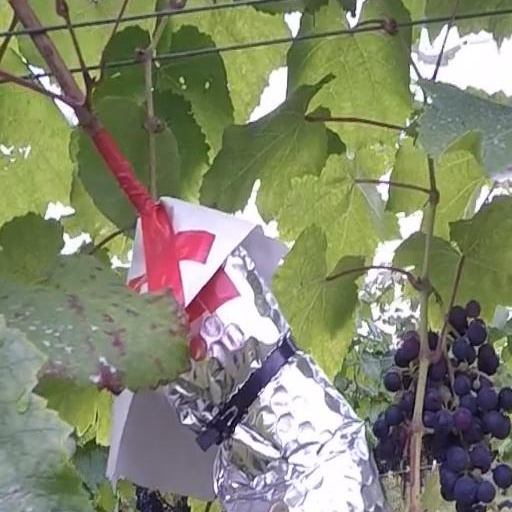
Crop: grape